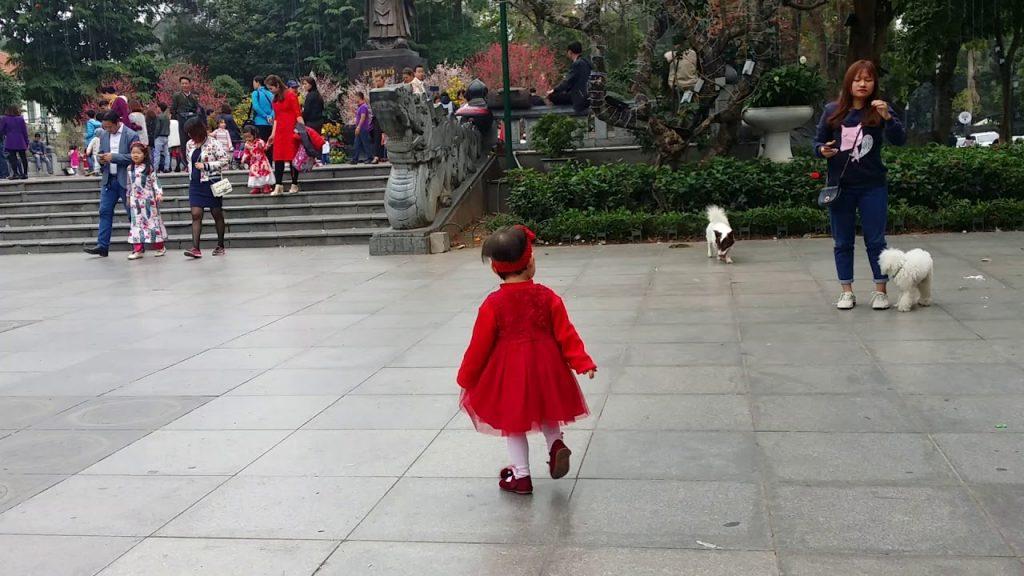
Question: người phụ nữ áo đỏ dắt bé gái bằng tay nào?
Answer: bằng tay phải